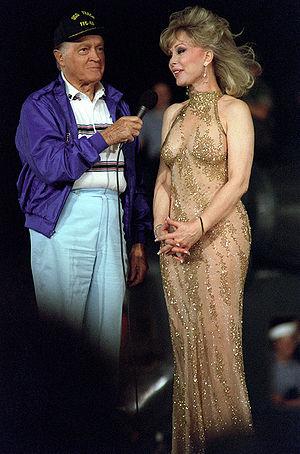
Bravo Otto est un prix attribué depuis 1957 par les lecteurs du magazine allemand Bravo.